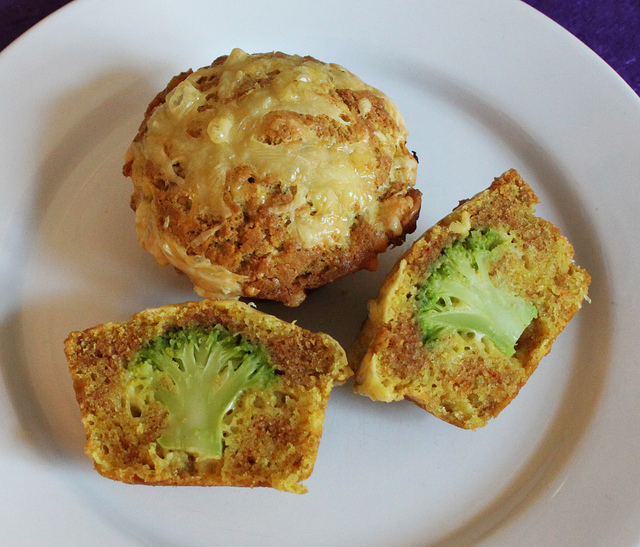
user: Given an image and a question. Answer the question in a short answer. Question: How do you make this dish? Short Answer:
assistant: bake